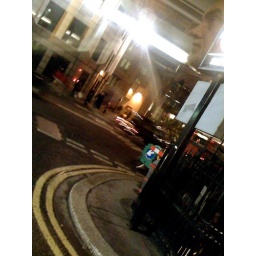
face in the window